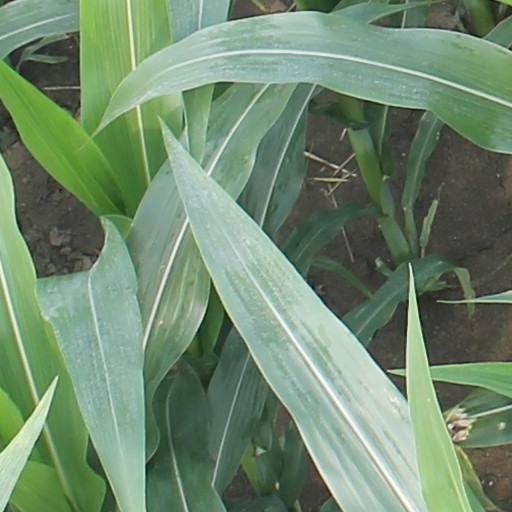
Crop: maize; corn